A Man Called Sarge

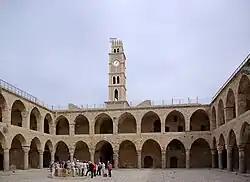
The Khan al-Umdan, in Acre, was used for a showdown scene between Allied and Axis forces

"A Man Called Sarge" was produced by Gene Corman, brother and production partner of Roger Corman, from a 1988 script by director Stuart Gillard. Serving as executive producers were Yoram Globus and Christopher Pearce, heads of Cannon Pictures at the time. This film is part of the early 1990s attempt by Globus, an Israeli veteran producer, to save and rebuild Cannon under new administration, after the departure of his cousin and longtime business partner Menahem Golan and the financial distress in the late 1980s. Eventually, The Cannon Group filed bankruptcy a few years later.